Dongfeng (missile)

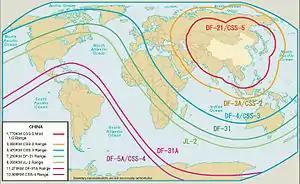
Medium and Intercontinental Range Ballistic Missiles (2007). Note: China currently is capable of targeting its nuclear forces throughout the region and most of the world. Newer systems, such as the DF-31, DF-31A, and JL-2, will give China a more survivable nuclear force.

The Dongfeng series, typically abbreviated as "DF missiles", are a family of short, medium, intermediate-range and intercontinental ballistic missiles operated by the Chinese People's Liberation Army Rocket Force (formerly the Second Artillery Corps).